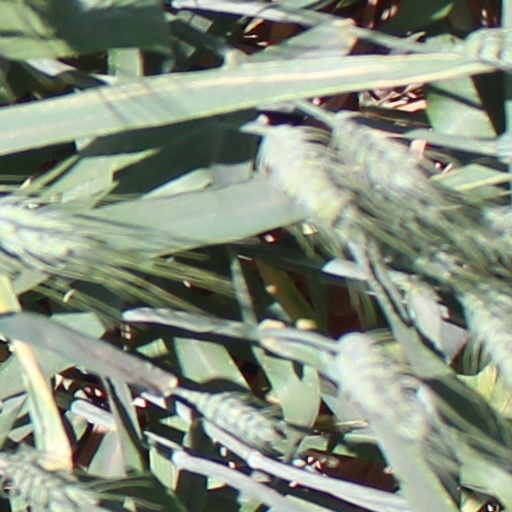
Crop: wheat